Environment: real
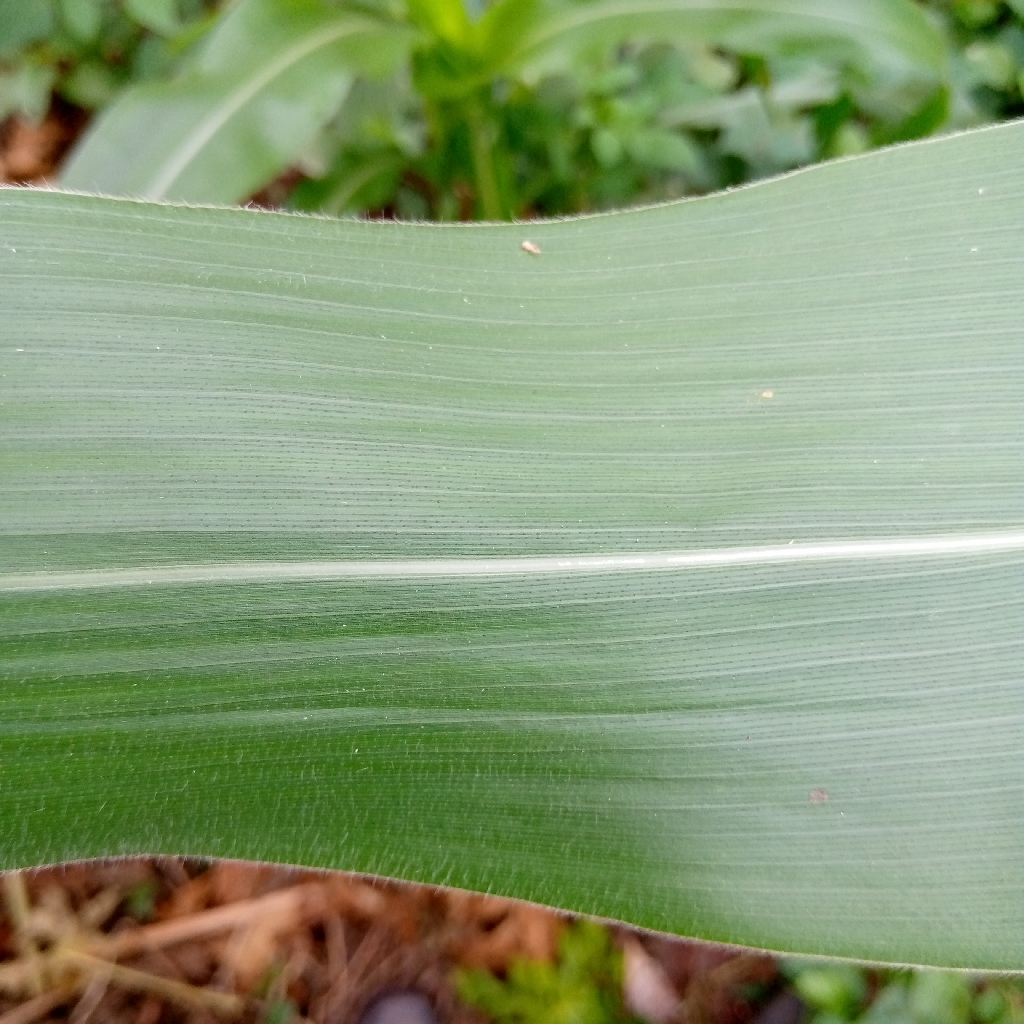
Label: healthy